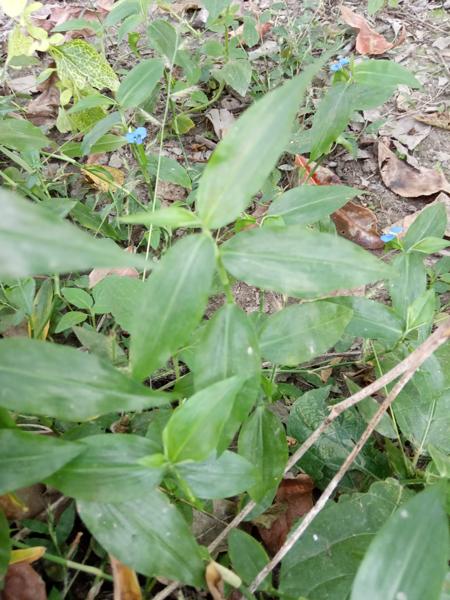
Weed species: Commelina benghalensis